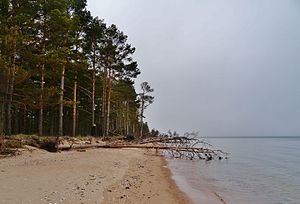
Liviske kyst
Den Liviske kyst ved landsbyen Kolka.
Den liviske kyst er et område i Letland beboet af livere. Det befinder sig i det nordlige Kurland og omfatter de tolv liviske landsbyer.